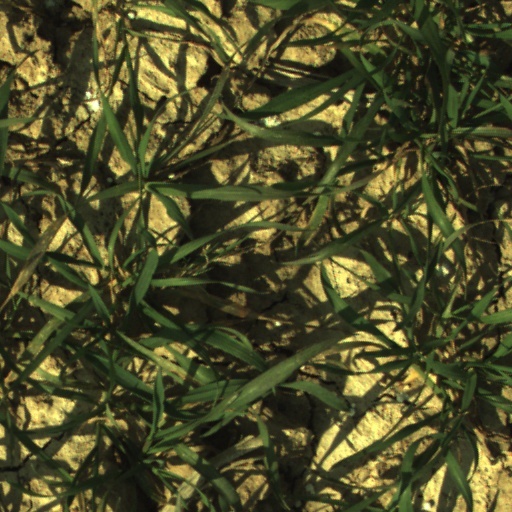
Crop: wheat